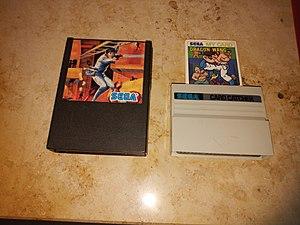
La Master System ou Sega Master System est une console de jeux vidéo de troisième génération, conçue et commercialisée par le constructeur japonais Sega Enterprises, Ltd. Elle est sortie en 1985, sous le nom Sega Mark III au Japon. La console est redessinée et rebaptisée Master System avant son lancement en 1986 en Amérique du Nord. Elle sort sous ce nom dans la plupart des autres territoires, dont l'Europe en 1986 et le Brésil en 1987. Le modèle remanié de la Master System sort également en 1987 au Japon.